Stwnsh

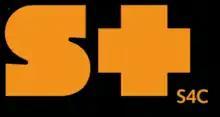
Stwnsh logo) is a strand of Welsh-language children's television programming on S4C, aimed at children between the ages of seven and thirteen.